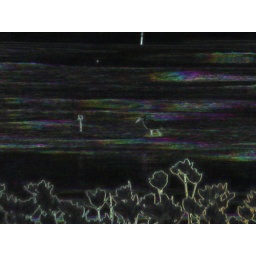
Time is mapped as hue. Subject is a bird on shallow water area in wetland.